The Cloncurry Advocate

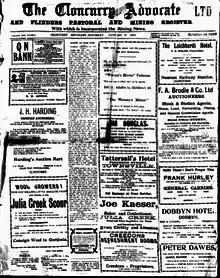
Front page of "The Cloncurry Advocate", Saturday 17 January 1931.

The Cloncurry Advocate was a newspaper published in Cloncurry, Queensland, Australia between 1889 and 1953.